List of FC Barcelona managers

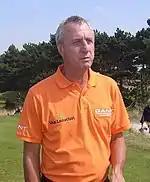
Johan Cruyff won La Liga four consecutive times as manager.

During the first 29 years of Barcelona's existence, from 1899 to 1928, Spain did not have a just football league. So Barcelona competed in the championship of the Catalonia region, the winners of which qualified for the Copa del Rey along with the other regional champions.